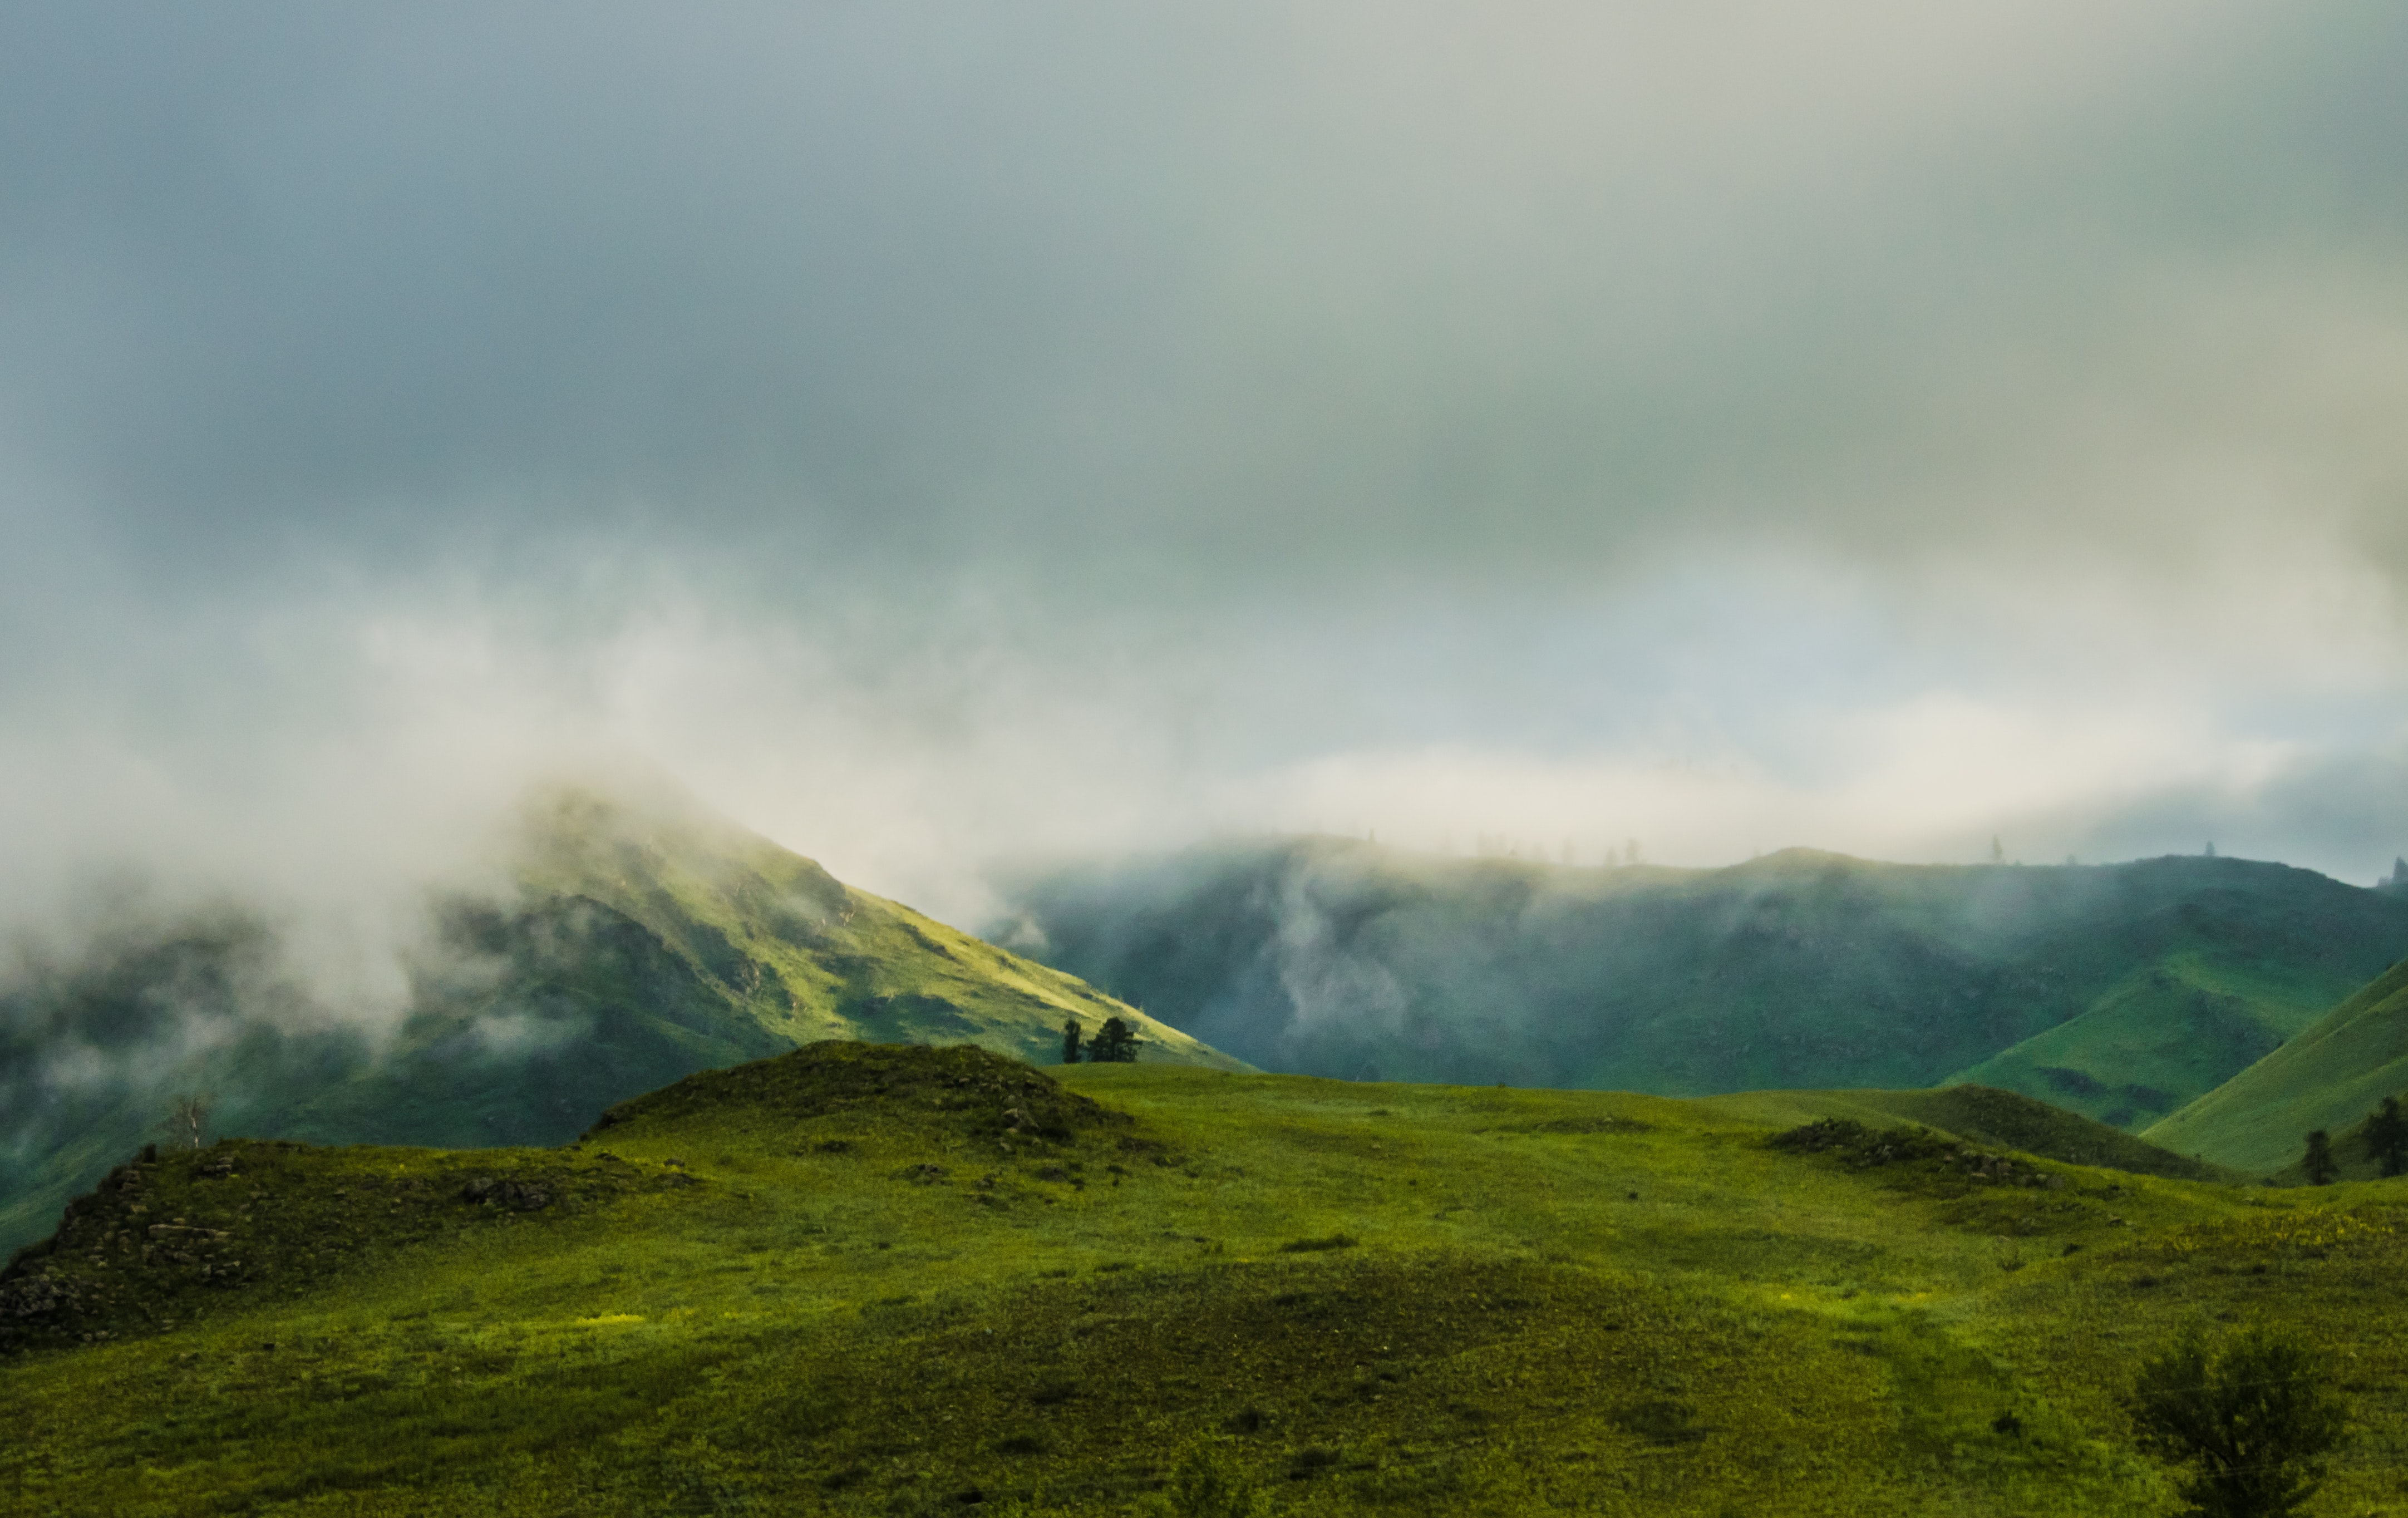
mountainous landforms, highland, mountain, sky, nature, hill, green, atmospheric phenomenon, ridge, cloud, grassland, fell, mountain range, hill station, wilderness, atmosphere, morning, landscape, grass, mist, sunlight, valley, alps, tree, terrain, summit, national park, massif, tundra, mount scenery, meteorological phenomenon, mountain pass, forest, fog, road, meadow, pasture